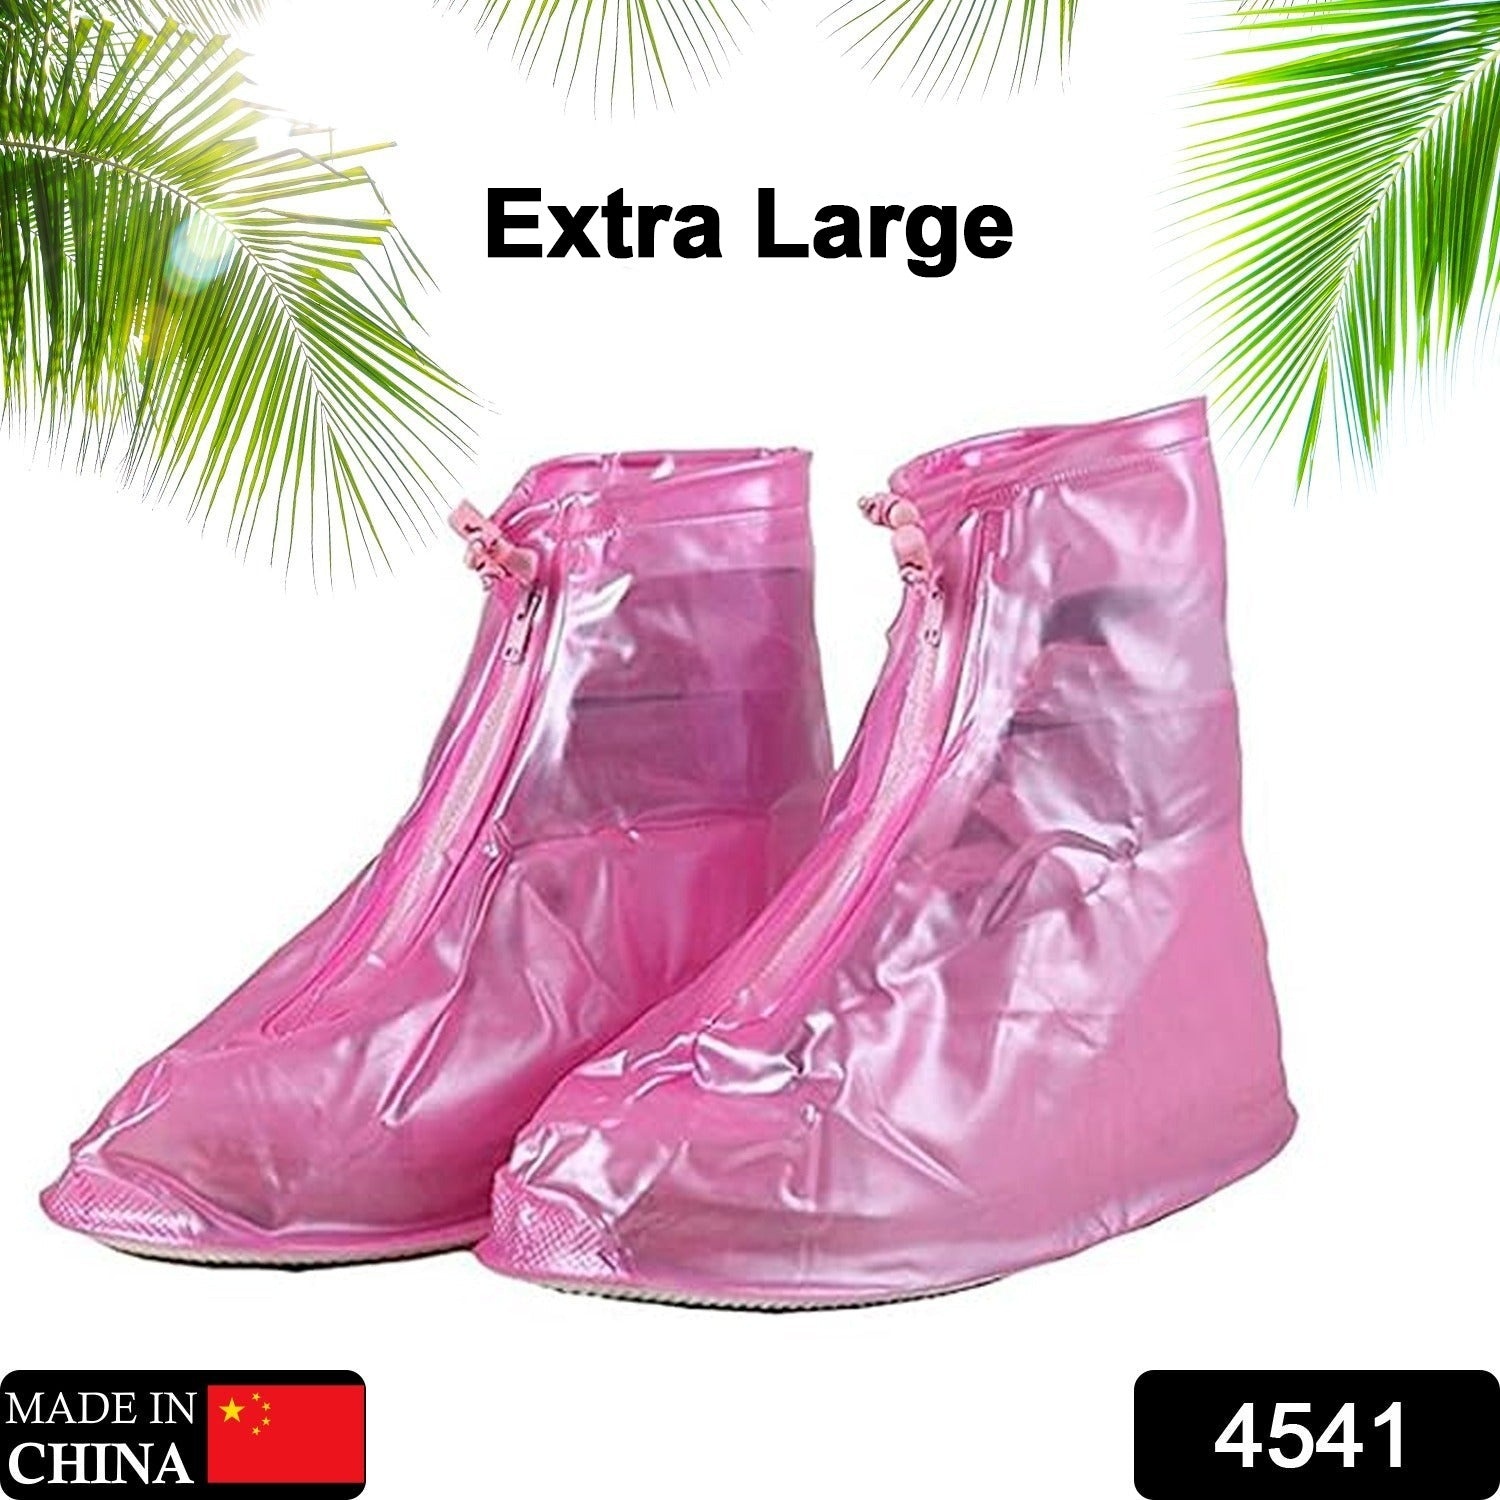
4541 Plastic Shoes Cover Reusable Anti-Slip Boots Zippered Overshoes Covers Pink, Transparent Waterproof Snow Rain Boots for Kids/Adult Shoes, for Rainy Season (XL Size1 Pairs)
4541 Plastic Shoes Cover Reusable Anti-Slip Boots Zippered Overshoes Covers Pink, Transparent Waterproof Snow Rain Boots for Kids/Adult Shoes, for Rainy Season (XL Size1 Pairs) Description:- Material: Made of rubber and PVC material. Perfect for protecting shoes from rain water, mud splatters. With zipper closure and tighten elastic band, you do not need to worry the rain will wet your beloved shoes. Tighten them when you put on these covers. It can not only protect your shoes from getting wet in rainy days, but also prevent the ground from getting dirty in household, office, hotel, hospital and research institutions. Reusable and nonslip, brings considerable convenience to people when they go outside and suffer from heavy rainfalls. Unisex, suitable for men and women. Shoe Covers is very useful, people can avoid taking off shoes and it can be use in home, hotel, office. Elastic disposable non woven protective shoe covers carpet cleaning overshoe. Waterproof shoes bag practical storage retail elastic disposable plastic protective shoe covers carpet cleaning overshoe. Our shoe cover is made of better quality raw materials. Our heavy duty non-skid, non-slip booties will protect your carpet, and floors from filth and dirt. Dimension:- Volu. Weight (Gm) :- 402 Product Weight (Gm) :- 172 Ship Weight (Gm) :- 402 Length (Cm) :- 20 Breadth (Cm) :- 14 Height (Cm) :- 7
Brand: RiseZ Mart
Category: Apparel & Accessories > Shoe Accessories > Shoe Covers